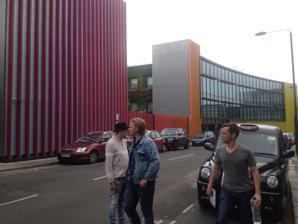
Building: Breakfast Television Centre
Country: United Kingdom
Year built: 1981
Former HQ of TV-am in Camden, London Breakfast Television Centre Eggcup House MTV Europe Headquarters in Camden Town as seen in 2015 Location within Greater London General information Type Television broadcast facilities Location South of Camden Lock , London. Address 17–29 Hawley Crescent London NW1 8TT Country United Kingdom Coordinates 51°32′28″N 0°08′36″W / 51.541107°N 0.143351°W / 51.541107; -0.143351 Completed August 1981 Inaugurated August 1981 Renovated 2012–2013 Owner TV-am (1983–1993) Paramount (1993–present) Technical details Floor count 4 (from ground floor) Design and construction Architect(s) Sir Terry Farrell Architecture firm Farrells Breakfast Television Centre is the former headquarters of TV-am in Camden Town , London, which is now the European headquarters of Paramount . It was converted from a former car showroom in 1981 to a design by Sir Terry Farrell , and came to be known as Eggcup House because of plastic eggcups on the roof. It has since been extensively renovated. As a Paramount subsidiary, UK broadcaster Channel 5 has its headquarters in the building. History In March 1981, a former car showroom was renovated for the TV-am studios. Sir Terry Farrell won the commission; his design became known for its vibrant postmodernism . There were 'TVAM' letters coming out of the wall, a sunrise archway over the entrance into the forecourt, and a number of plastic egg-cups on the edge of the roof facing the Regent's Canal , which led to the nickname 'Eggcup House'. The studios were used throughout TV-am's lifetime as a television network until 31 December 1992, when the studios and TV-am closed. Sale to MTV Europe Former TV-am studios in Camden Lock. The TV-am lettering down the side of the fascia covered with discs in 1993. Camden Lock showing the TV-am eggcups after refurbishment Breakfast Television Centre was sold to MTV Europe in 1993. MTV stated that extra studios were available for commercial hire. The TV-am lettering built into the fascia of the building was covered over with discs, but the eggcups remained on the roof. In fact, during some of the earlier "live" MTV segments, based within the building, the very distinct former TV-am reception areas and non-studio space was used. Fire On 15 April 1999 a fire swept through the studios. MTV was forced to air emergency tapes and then came off the air when the electricity was switched off. 40 firefighters worked on the fire for three hours. The roof and parts of the first floor were destroyed, but the exterior was largely undamaged. The fire was believed to have been started by an electrical fault; no one was injured. Renovation In 2011, MTV Networks wanted to make changes to the building, primarily to remove some of the studios and replace them with modern office space. The rear of the building, facing the Regent's Canal, was repainted grey rather than blue, but the structure and the eggcups remained in place. The eggcups that overlook Regent's Canal were also repainted after years of damage and a large quantity of paint peeling. They were painted over the familiar blue and white eggcups to grey and white, matching the style of the renovated building. The front of the building was more extensively redeveloped during 2012–2013: the studio block, which had been the site of the original TV-am studios, was demolished, and replaced with a new glazed-fronted office complex. The courtyard between the prior studio and office sections was renovated and reorganised, including the installation of a green wall covering 3280 sq. ft. (305m²) in 2013. In 2016, the original green wall that Viacom commissioned during the major overhaul of the building was renovated once again, building over the original car park and area to create more studio and office space. This section of the building remains a green wall but it covers over the vibrant panels at the front. References